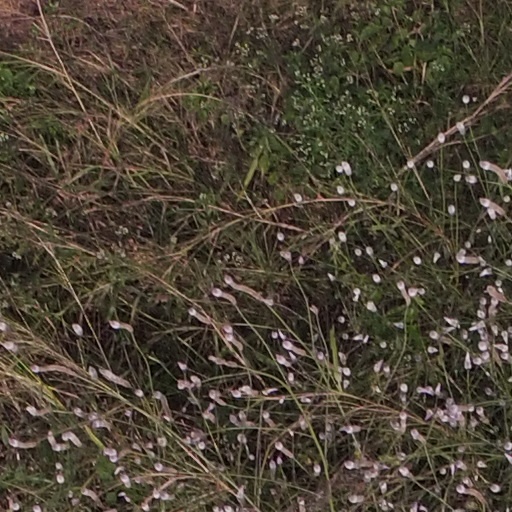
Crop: maize; corn